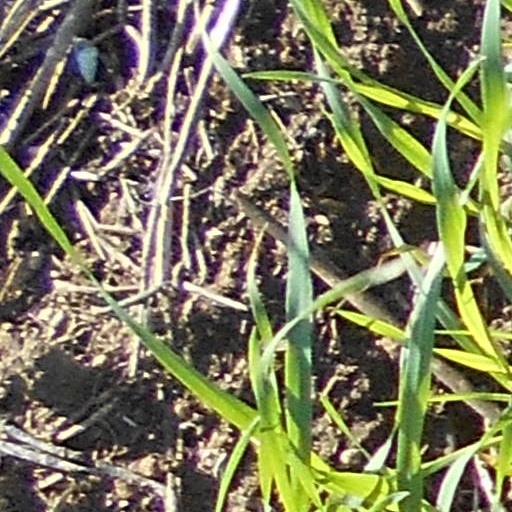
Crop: wheat